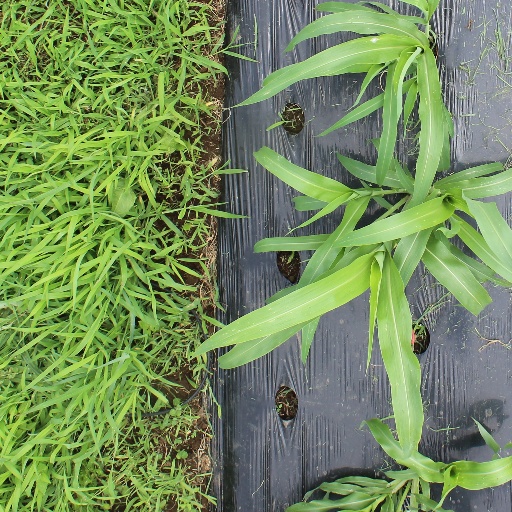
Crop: sorghum